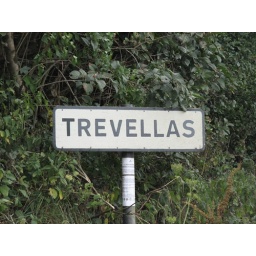
I grew up in a house called Trevellas - named after a village on the North Cornish coast